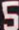
Number: 5